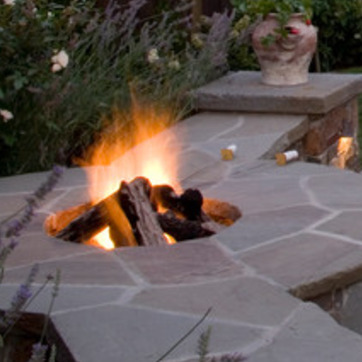
Material: other